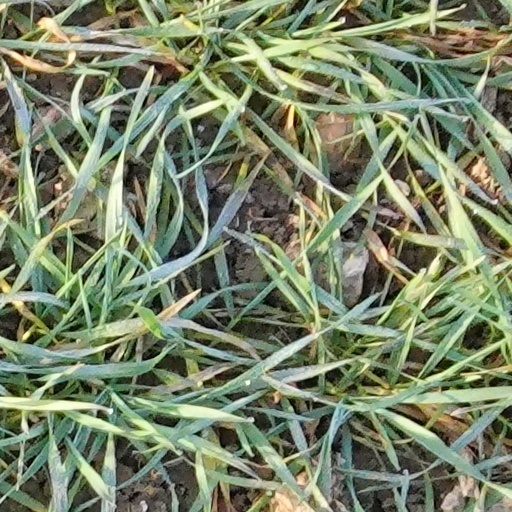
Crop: wheat